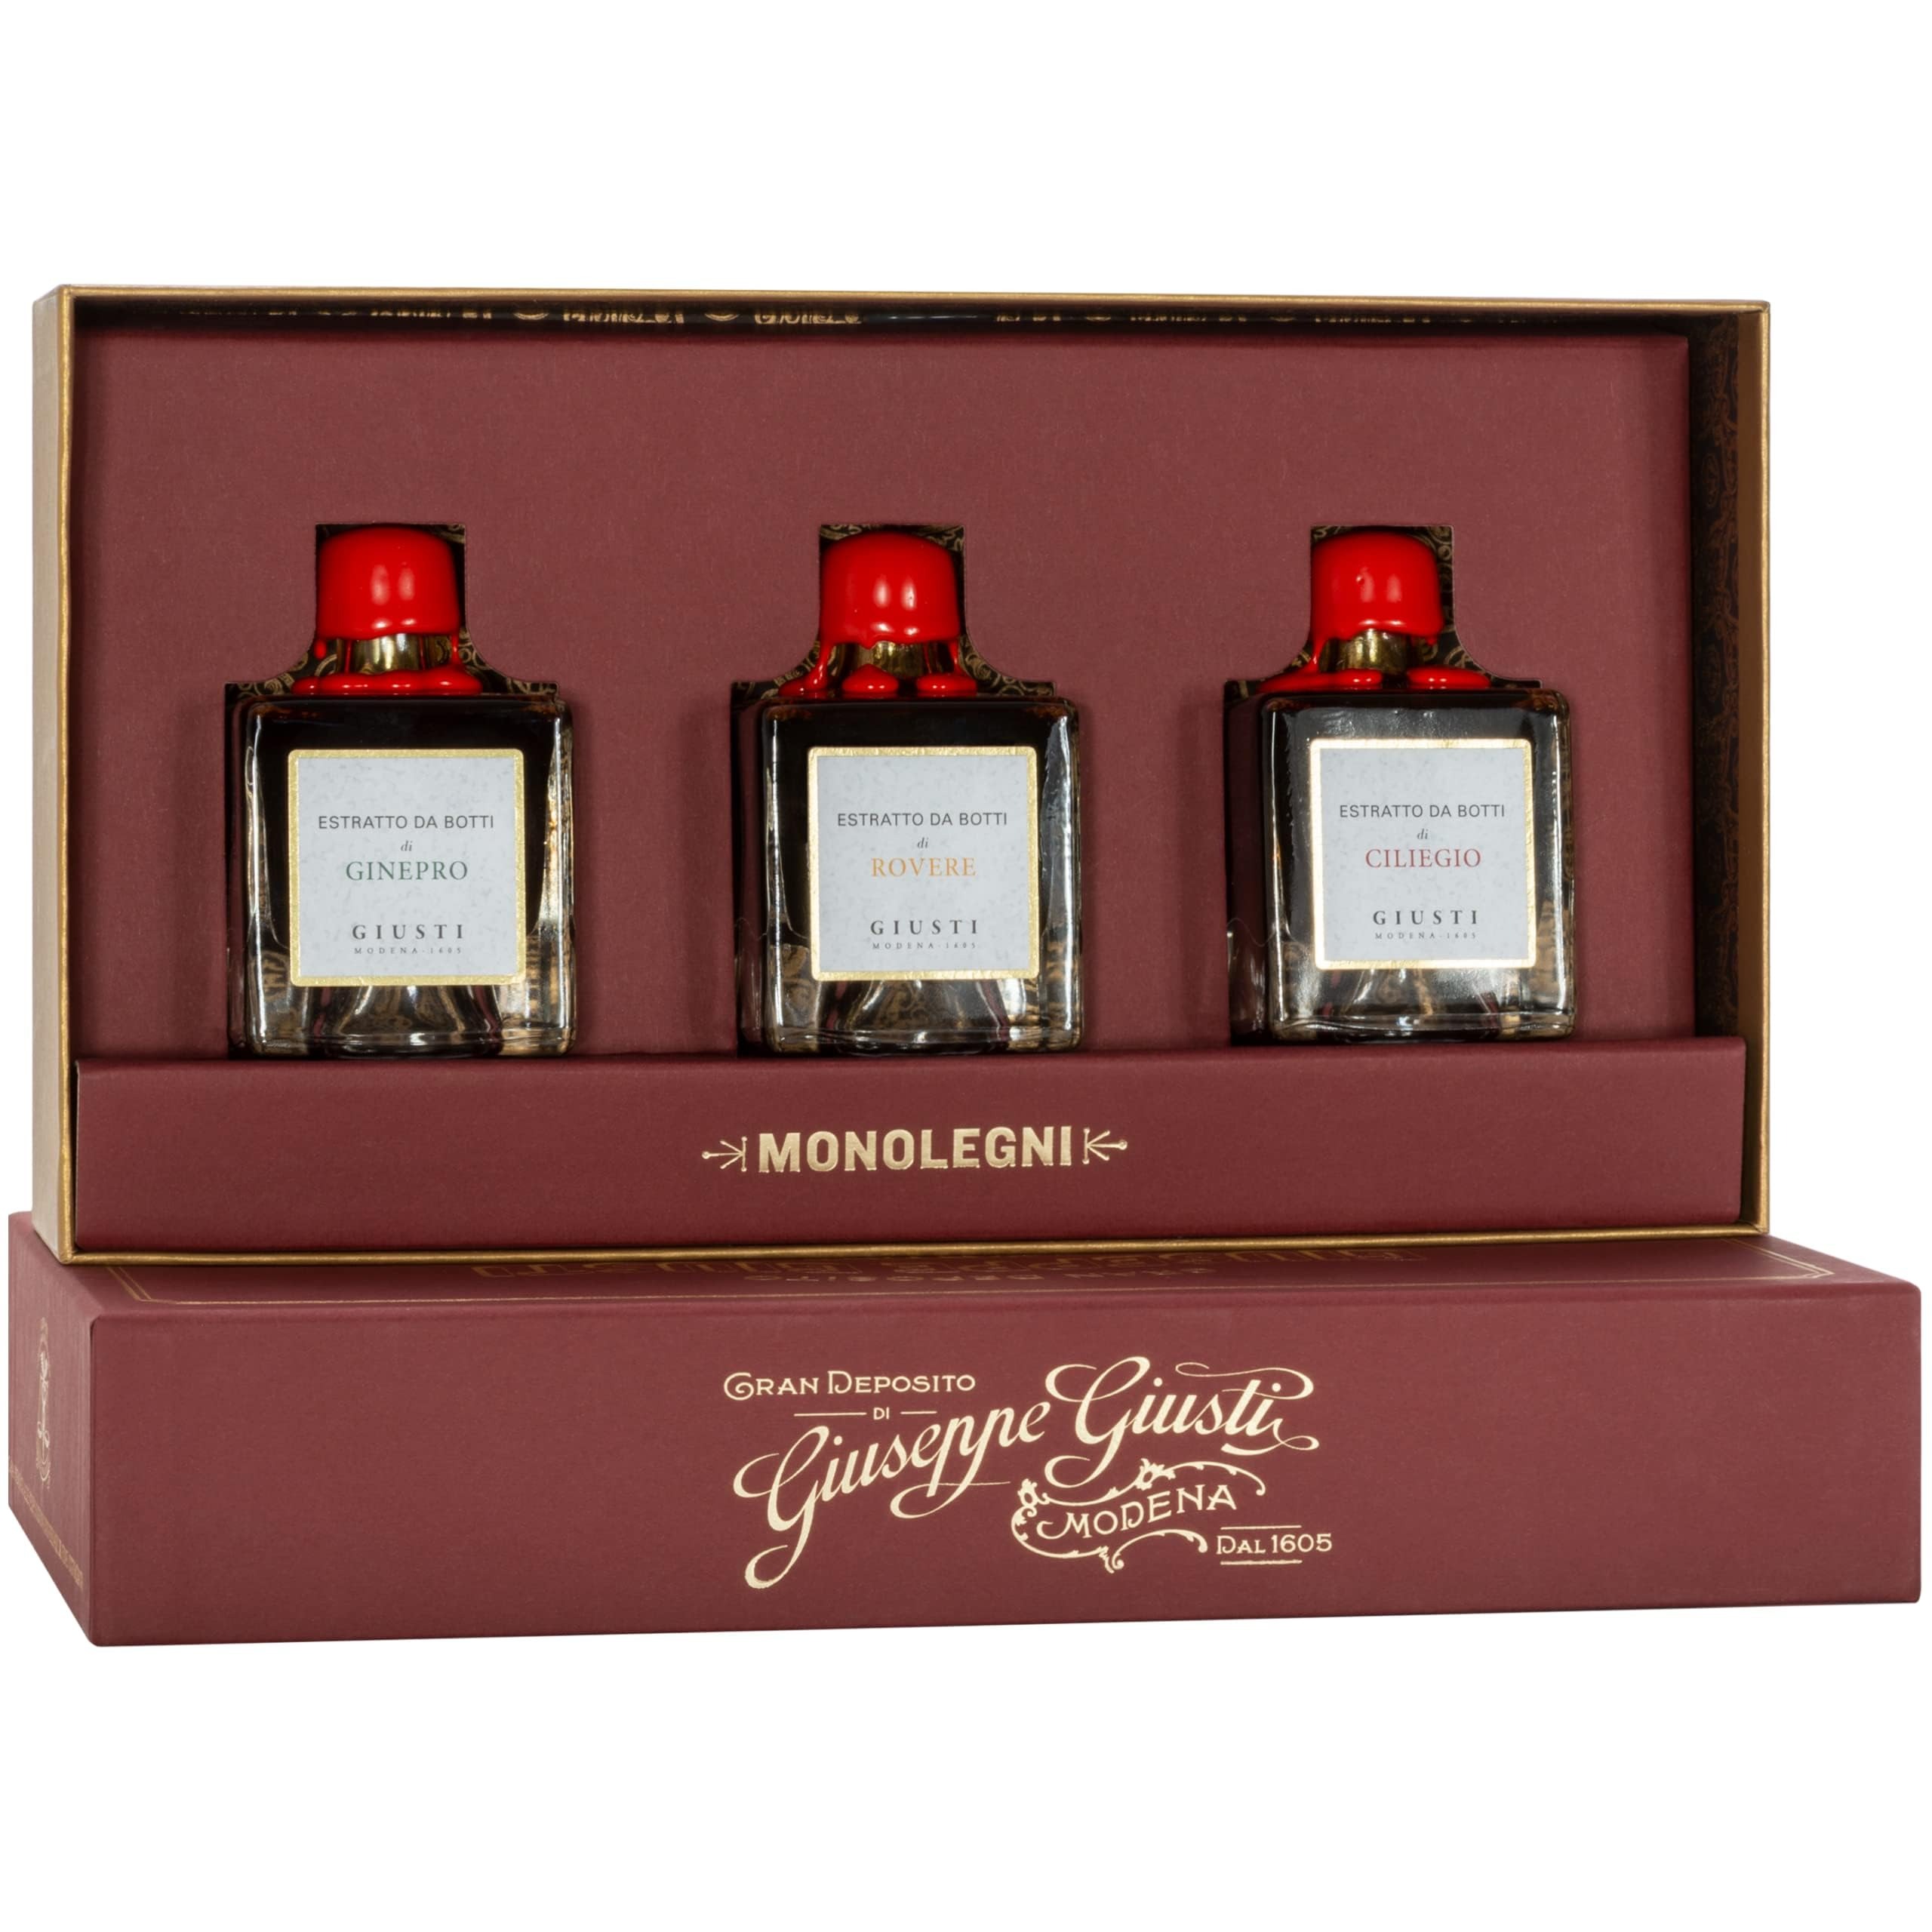
Item Name: Giusti Italian Balsamic Vinegar Gift Set – Gourmet Collection of 3 Aceto Balsamico di Modena-Based Condiments, Matured in Single Wood Barrels: Oak, Juniper, and Cherry - 3 x 1.69 fl oz (3 x 50 ml)
Bullet Point 1: 3 BALSAMIC VINEGAR-BASED CONDIMENTS - The Modena Gold Collection features 3 bottles matured through the Decanter and Refill system to create wonderfully rich bouquets.
Bullet Point 2: DISTINCTLY DIFFERENT- Matured in barrels of oak, juniper, and cherry wood for distinctive and unique characteristics of each balsamic vinegar-based condiment.
Bullet Point 3: PERFECT GIFT FROM ITALY - A true gourmet food in beautiful packaging makes it a perfect gift for foodies and all occasions and holidays. Pair these rich Balsamic-based condiments with tomato, basil, mozzarella, olives, olive oil, chocolate, prosciutto and other fine foods.
Bullet Point 4: NUMEROUS FOOD PAIRINGS - Thick and rich in flavor and characterized by intense aromas of wood, ripe fruit, spices and vanilla. Enjoy the perfect balance between sweet and sour. Ideal with salads, cheese, veggies, chicken, steak, fish and more.
Bullet Point 5: ITALIAN MADE - Premium Condiments based on Balsamic Vinegar of Modena and made in Modena, Italy, by Acetaia Giusti, the oldest producer of Balsamic Vinegar of Modena and a global reference for high-quality Balsamico.
Bullet Point 6: ABOUT GIUSTI - Giusti has been producing Balsamic Vinegar of Modena since 1605, passing down an old family recipe for 17 generations.
Bullet Point 7: PRODUCT OF ITALY - Made in Modena, Italy through a careful selection of quality ingredients. Refined in over four hundred years of history, Acetaia Giusti combines respect for tradition with a modern and sustainable production philosophy, which enhances the people and the territory in which it operates.
Bullet Point 8: MODENA, ITALY - Modena is a small town in the Emilia-Romagna region of northern Italy. Located between two rivers, it features a subtropical climate perfect for growing grapes used in high-quality balsamic vinegar and winemaking. This region is the epitome of gourmet Italian food and condiments.
Bullet Point 9: MAKES A GREAT GIFT - Pair with other products from our line to create a thoughtful gift for holidays, anniversaries, birthdays, employee appreciation, thank you, and hosts. We recommend our best-selling Balsamic Vinegar of Modena - 3 Gold Medals, our White Wine Vinegar Condiment, and our 25-year-old Traditional Balsamic Vinegar of Modena DOP which is always appreciated by foodies, chefs, and home cooks.
Bullet Point 10: VISIT THE GIUSTI STORE - View recipe suggestions and additional gourmet Italian products such as aged balsamic vinegar of Modena, aceto balsamico di modena IGP, balsamic reduction, flavored vinegar, extra virgin olive oil, white wine vinegar, organic vinegar, and gourmet foods made with balsamic vinegar.
Product Description: These balsamic vinegars are aged through the Decanter and Refill system. This occurs when the vinegar is moved through a number of casks made of different woods in order for each barrel to lend its aroma and flavor to the vinegar creating a rich bouquet. They are each aged further in single casks of oak, juniper, or cherry wood so that they will each develop their own unique characteristics. This collection features one bottle of balsamic vinegar aged in each cask type:Oak (Rovere): Rich, with strong notes of vanilla. Juniper (Ginepro): Distinctive, strong, and unique aromas. Cherry Wood (Ciliegio): Warm in color with sweetly spicy notes. Versatile Food Pairings. With three different balsamic vinegars included in this collection, you will always have the perfect one to complement any meal. Pair with fresh pasta, fresh fruit, soft cheese, desserts, or salads. The possibilities are endless as each vinegar features different flavors that are brought out by multiple types of meals. Creates a Thoughtful Gift. The Monolegni Collection of balsamic vinegars comes packaged and ready for gift giving. This set will make a thoughtful gift for chefs, cooks, and foodies alike. Present this collection as a housewarming gift to a friend or family member and it will be treasured. Created in Modena, Italy. Giuseppe Giusti was founded in 1605 and is the longest running and most prestigious balsamic vinegar producer in the world. Dedicated to constantly improving its attention to the environment, Giusti adopts the most modern and best practices in order to reduce the environmental impact for greater sustainable agriculture. All of Giuseppe Giusti's vinegars are IGP certified to ensure you that they are authentic.
Value: 1.0
Unit: Count

Price: 79.99